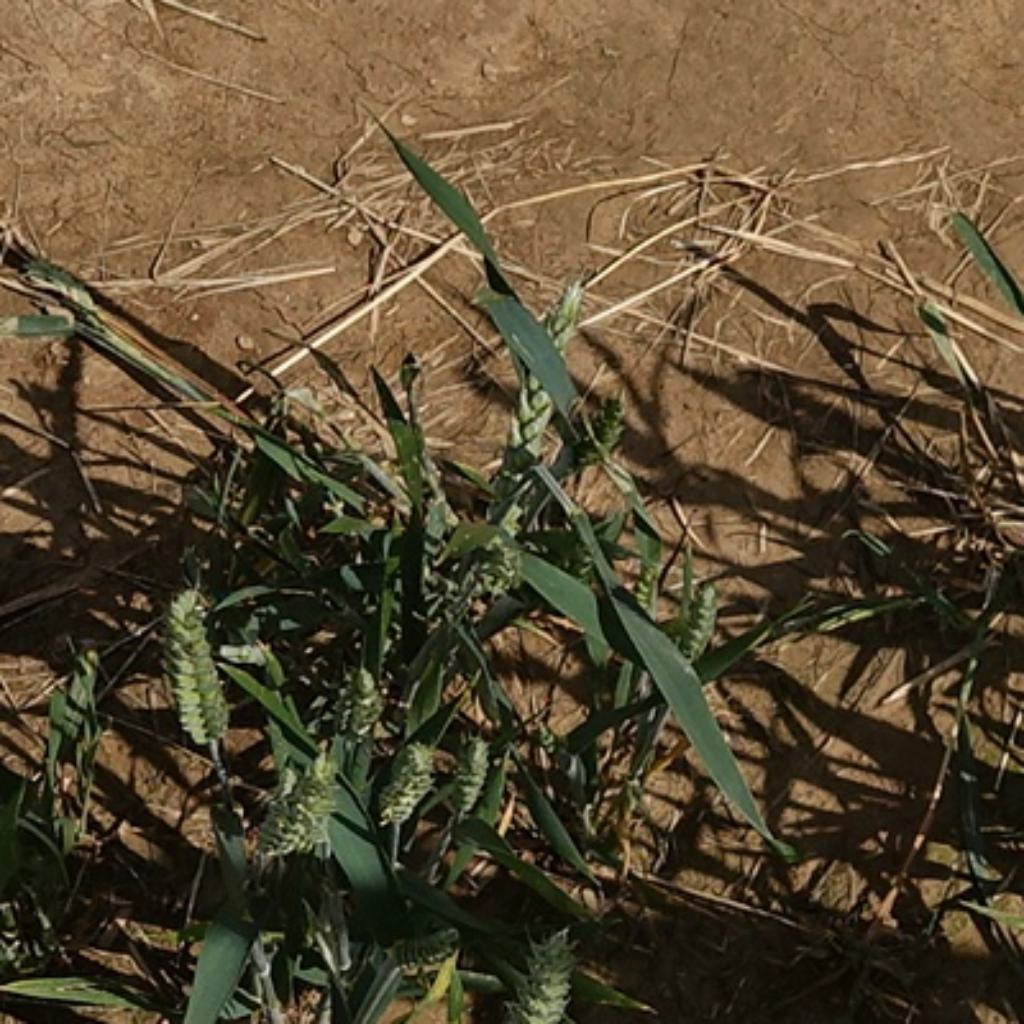
Country: France
Location: VLB
Wheat development stage: Filling